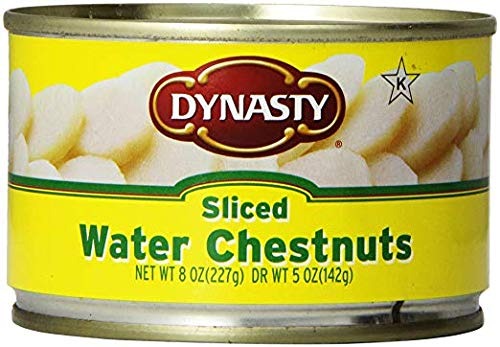
Item Name: Dynasty Sliced Water Chestnuts 8 Oz (Pack of 6)
Value: 6.0
Unit: Count

Price: 2.5